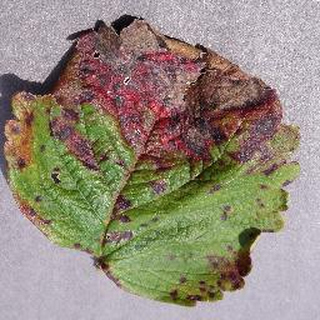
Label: strawberry_leaf_scorch